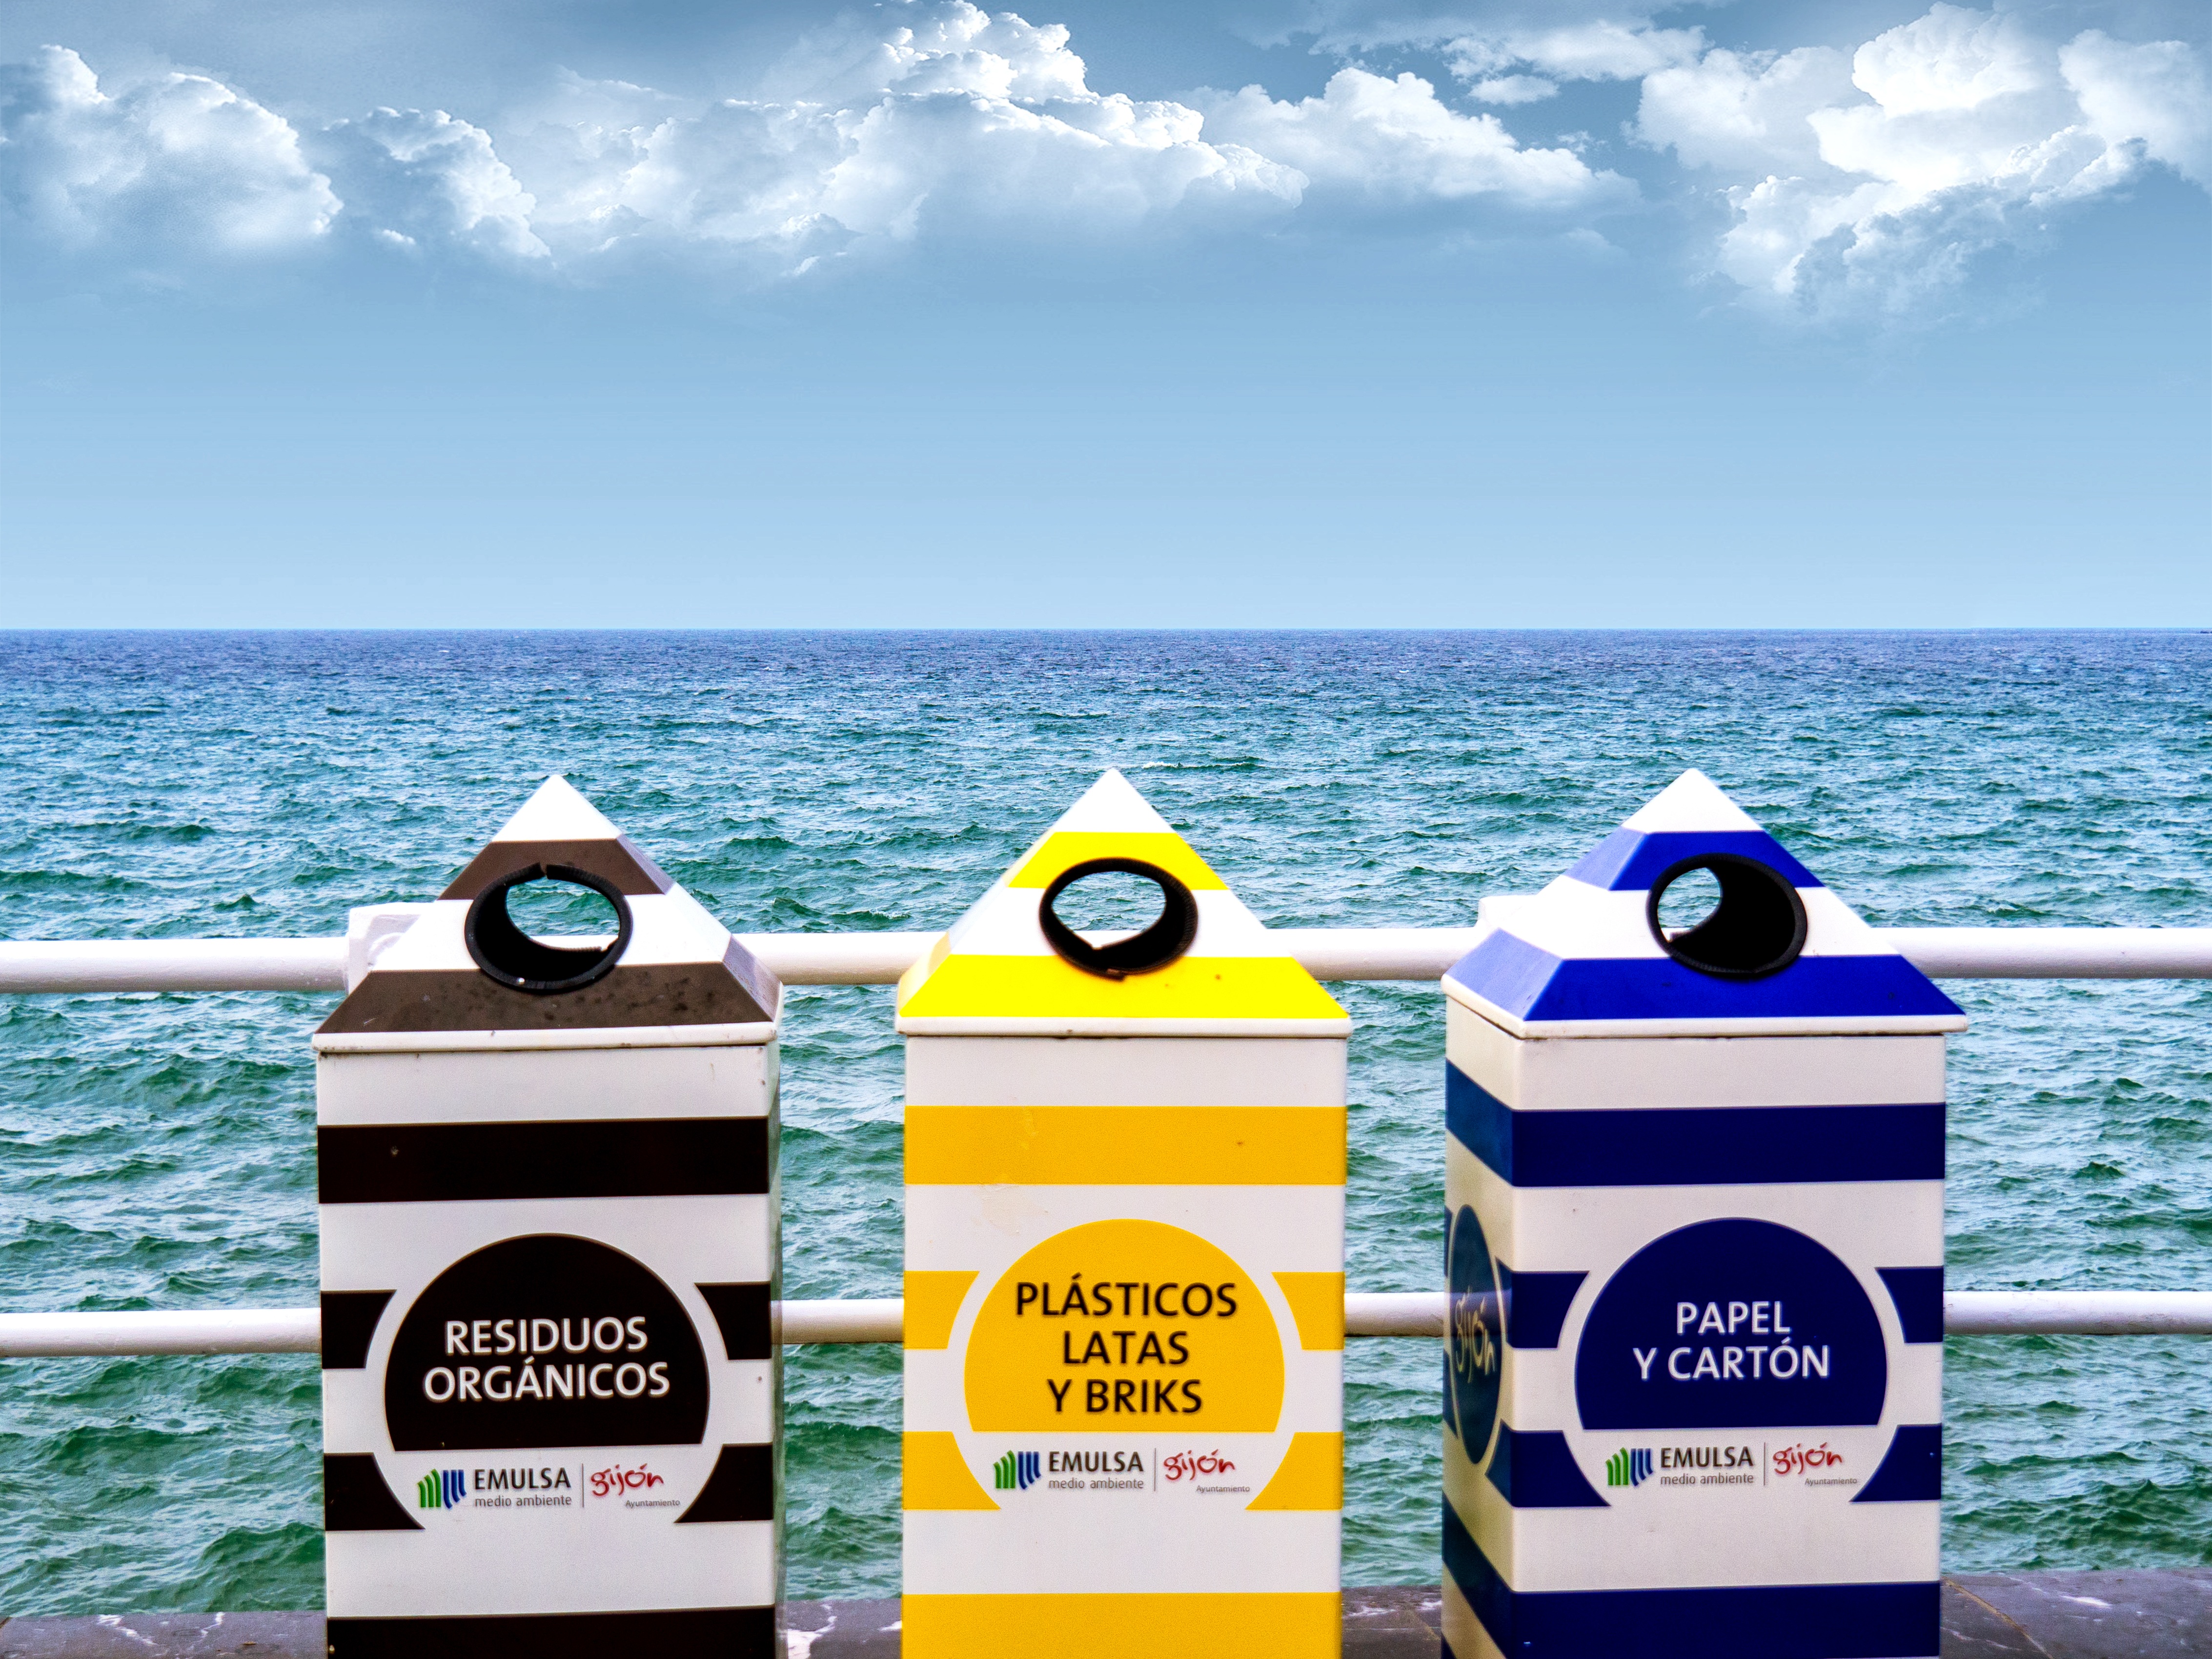
beach, sea, horizon, sky, shore, advertising, ecology, brand, clouds, spain, waste, recycle, recycling, asturias, gijon, bay of biscay